Beaurieux, Aisne

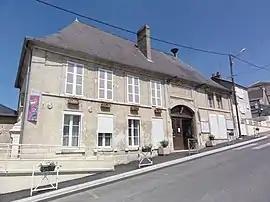
Town hall

Beaurieux is a commune in the "département" of Aisne in Hauts-de-France in northern France.